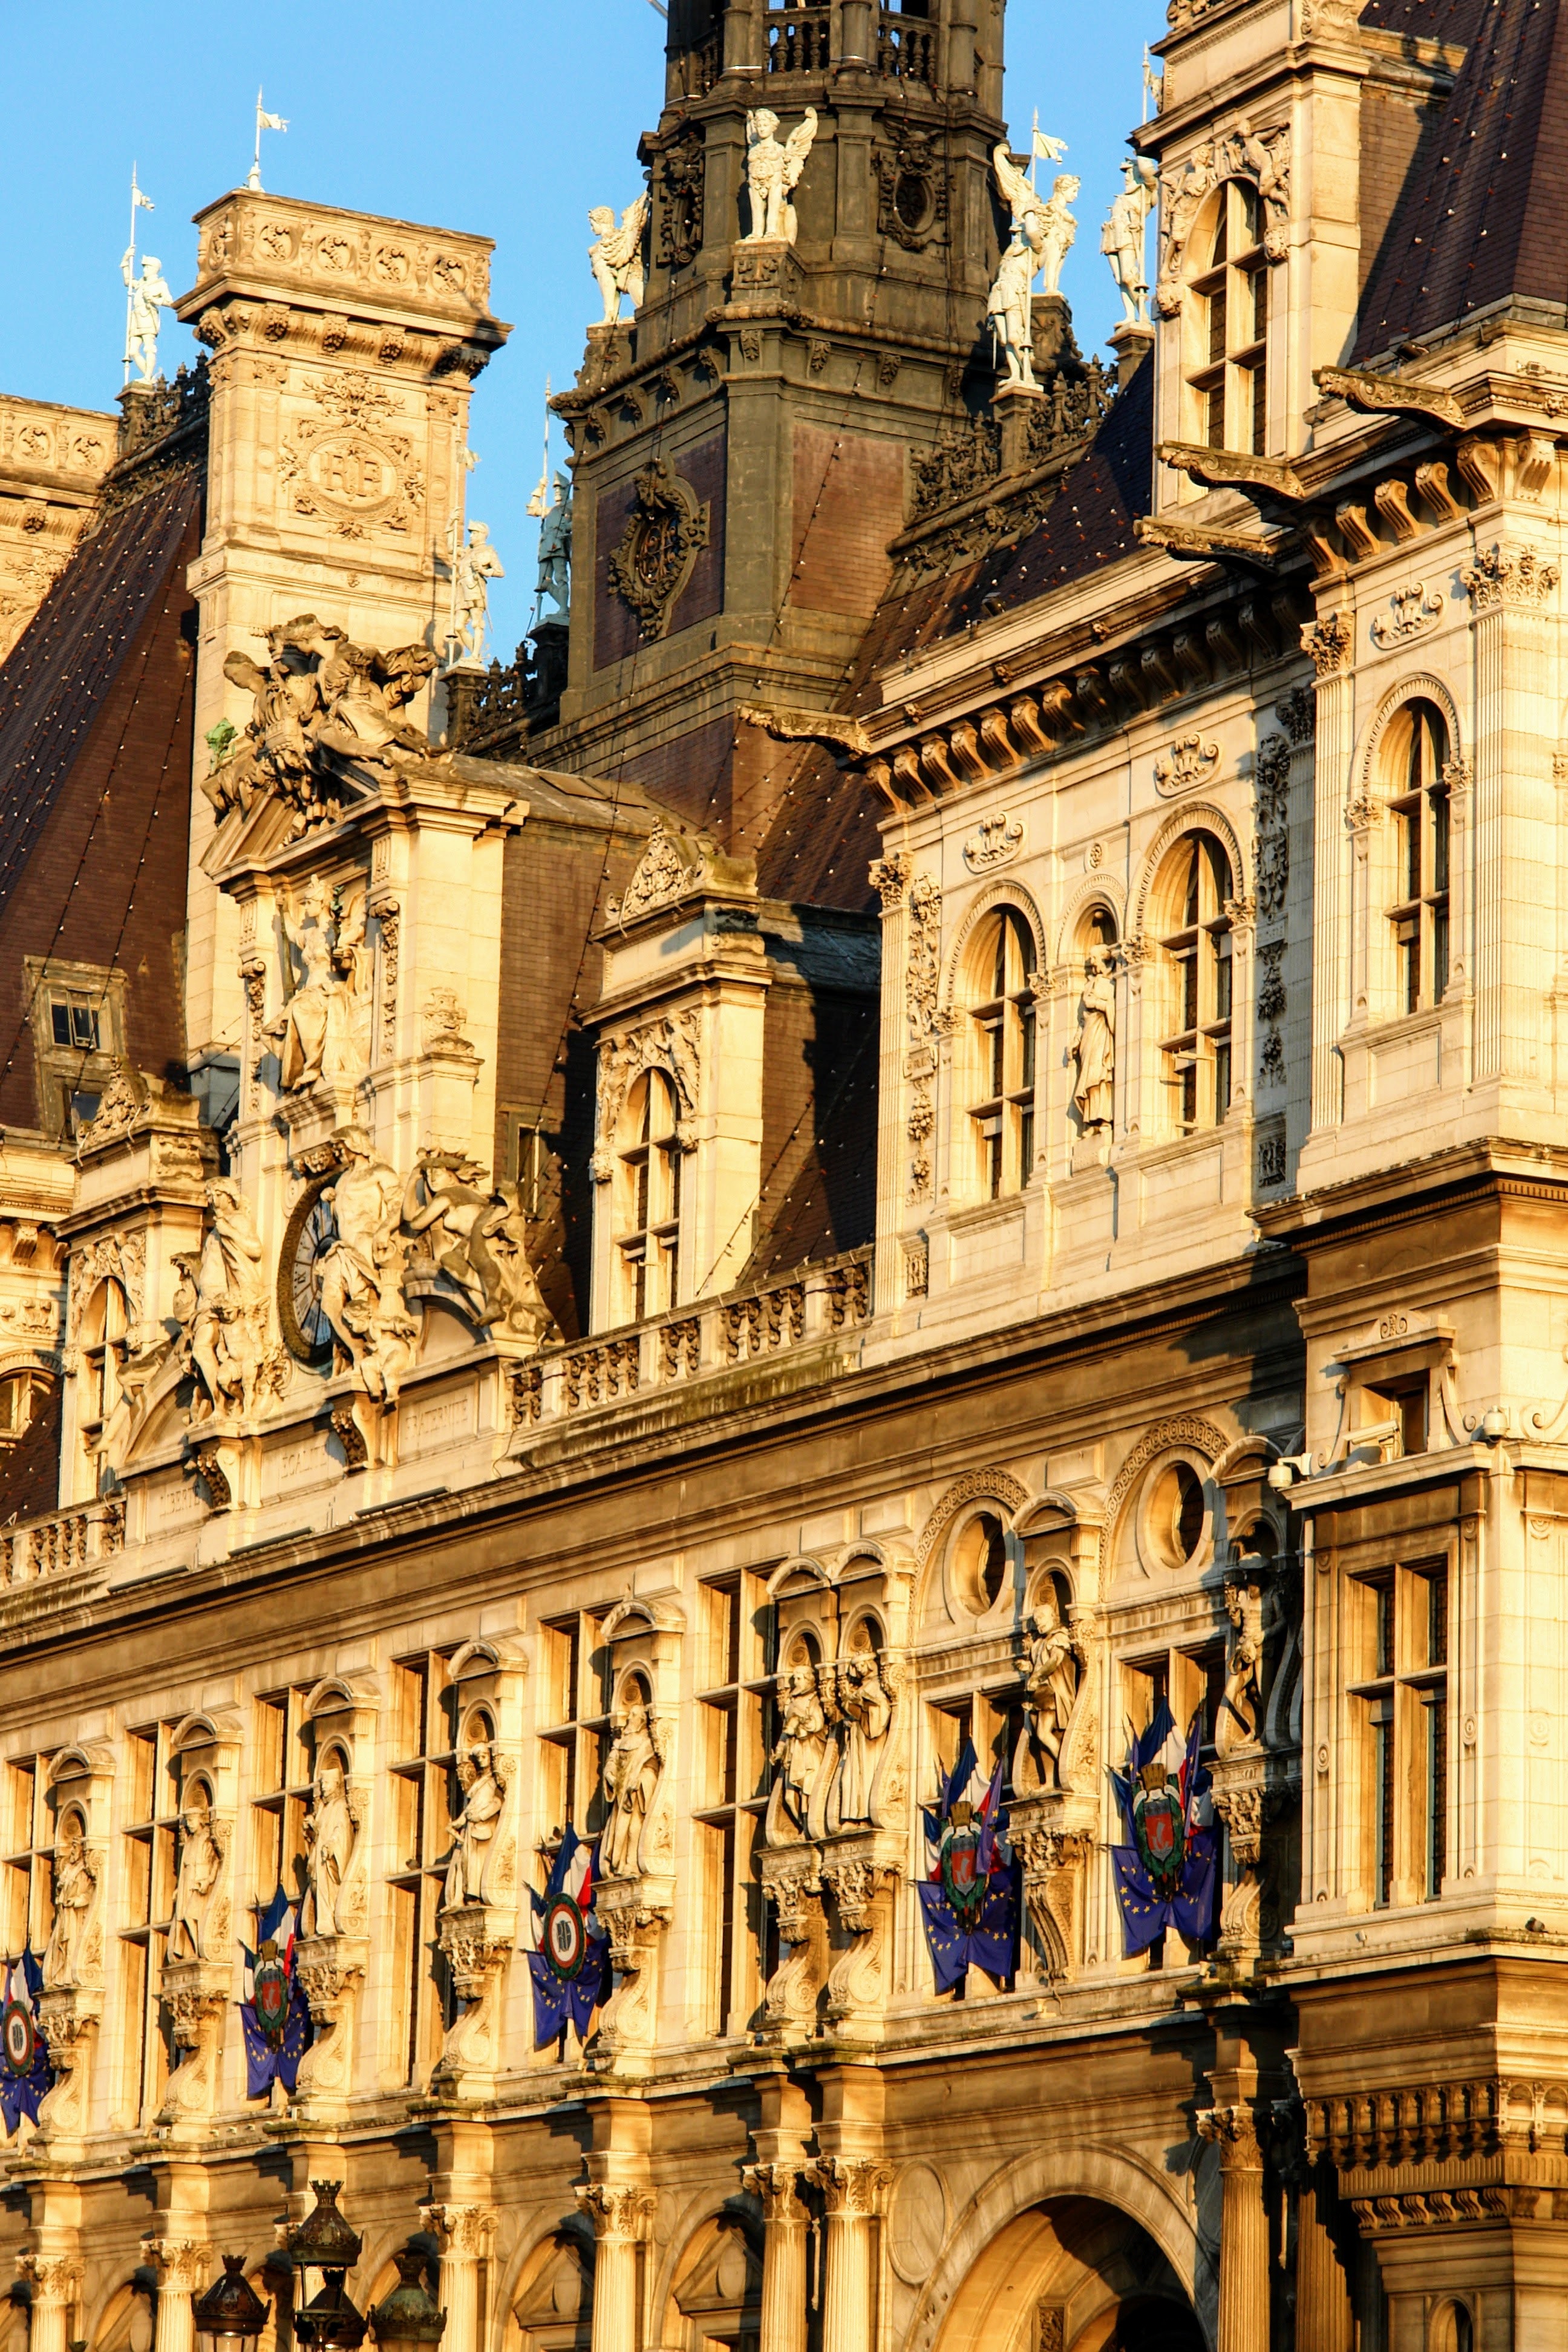
tree, architecture, building, palace, city, paris, home, urban, balcony, france, plaza, landmark, facade, church, cathedral, tourism, place of worship, ornament, basilica, art nouveau, middle ages, metropolis, ancient rome, ancient history, human settlement